Hermes

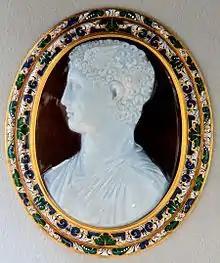
Sardonyx cameo of a Ptolemaic prince as Hermes, Cabinet des médailles, Paris

The chief office of the god was as messenger. Explicitly, at least in sources of classical writings, of Euripides's "Electra" and "Iphigenia in Aulis" and in Epictetus's "Discourses". Hermes ("Diactorus", "Angelos") the messenger, is in fact only seen in this role, for Zeus, from within the pages of the "Odyssey". The messenger divine and herald of the Gods, he wears the gifts from his father, the petasos and talaria.